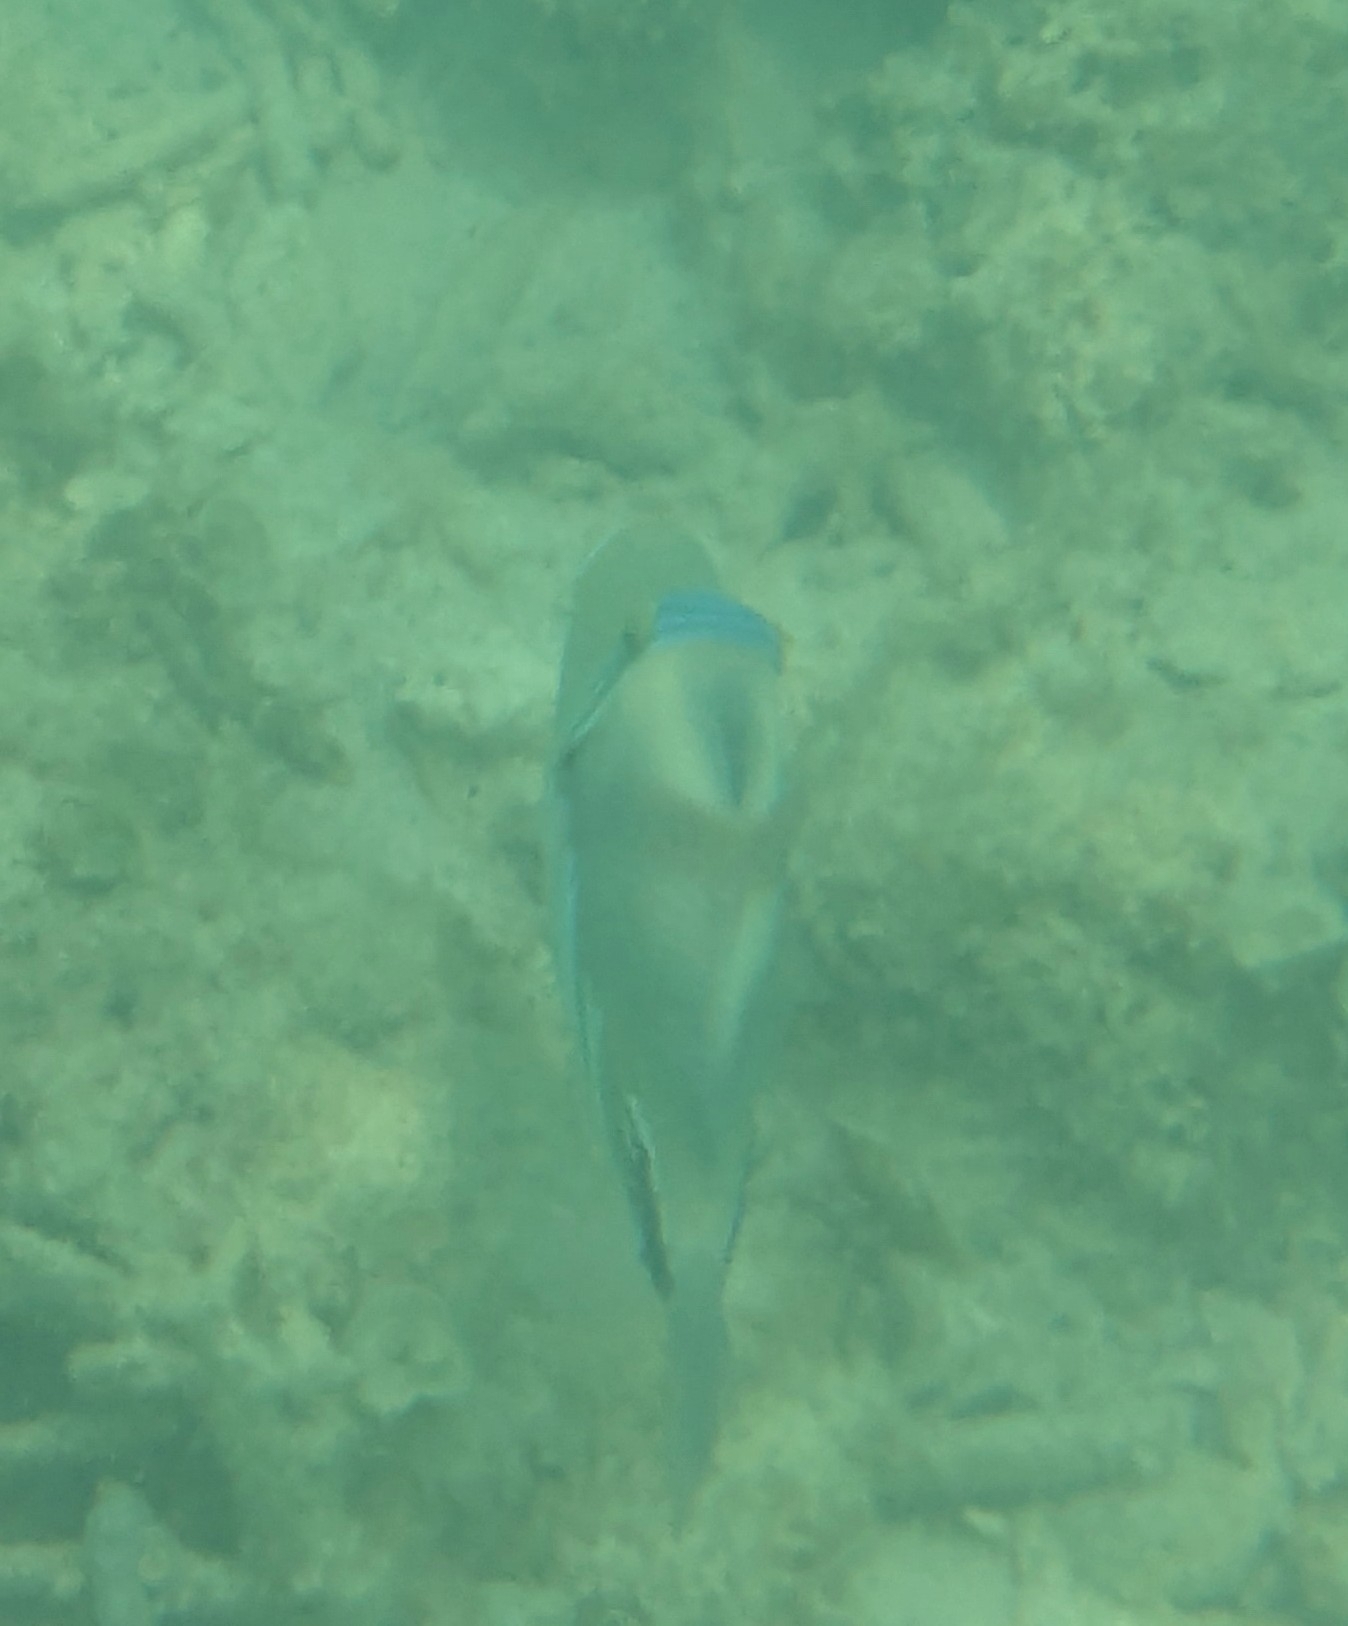
Rhinecanthus aculeatus (Lagoon Triggerfish)